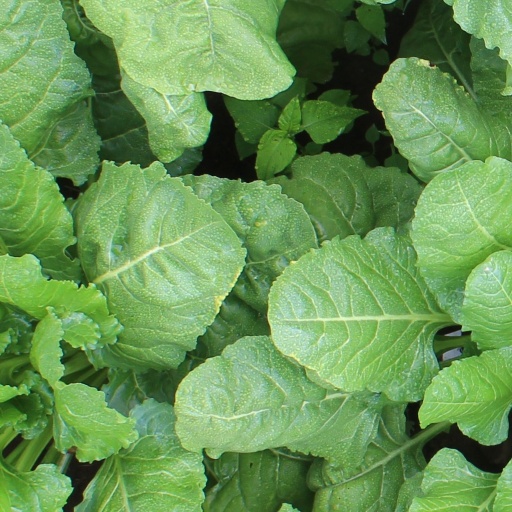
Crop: sugar beet